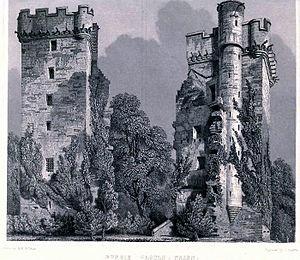
Château de Burgie en Écosse.